Ambrose

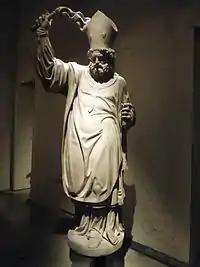
Statue of Saint Ambrose with a scourge in Museo del Duomo, Milan. Unknown Lombard author, early 17th century.

In this state of religious ferment, two leaders of the Arians, bishops Palladius of Ratiaria and Secundianus of Singidunum, confident of numbers, prevailed upon Gratian to call a general council from all parts of the empire. This request appeared so equitable that Gratian complied without hesitation. However, Ambrose feared the consequences and prevailed upon the emperor to have the matter determined by a council of the Western bishops. Accordingly, a synod composed of thirty-two bishops was held at Aquileia in the year 381. Ambrose was elected president and Palladius, being called upon to defend his opinions, declined. A vote was then taken and Palladius and his associate Secundianus were deposed from their episcopal offices.